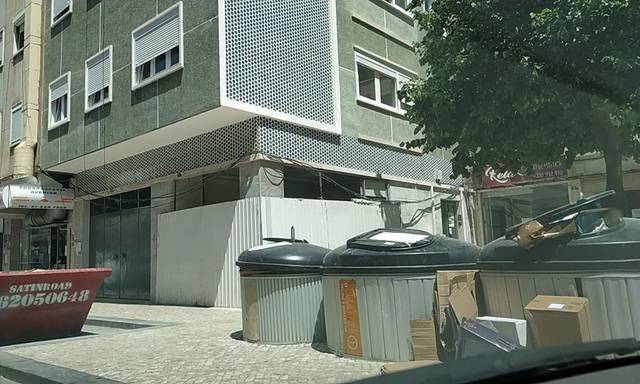
Region: Portugal
Coordinates: 38.779, -9.102